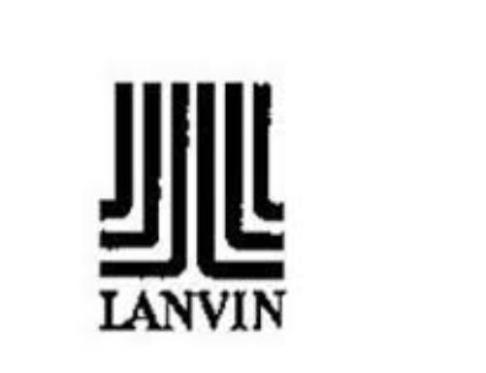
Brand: lanvin
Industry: Necessities